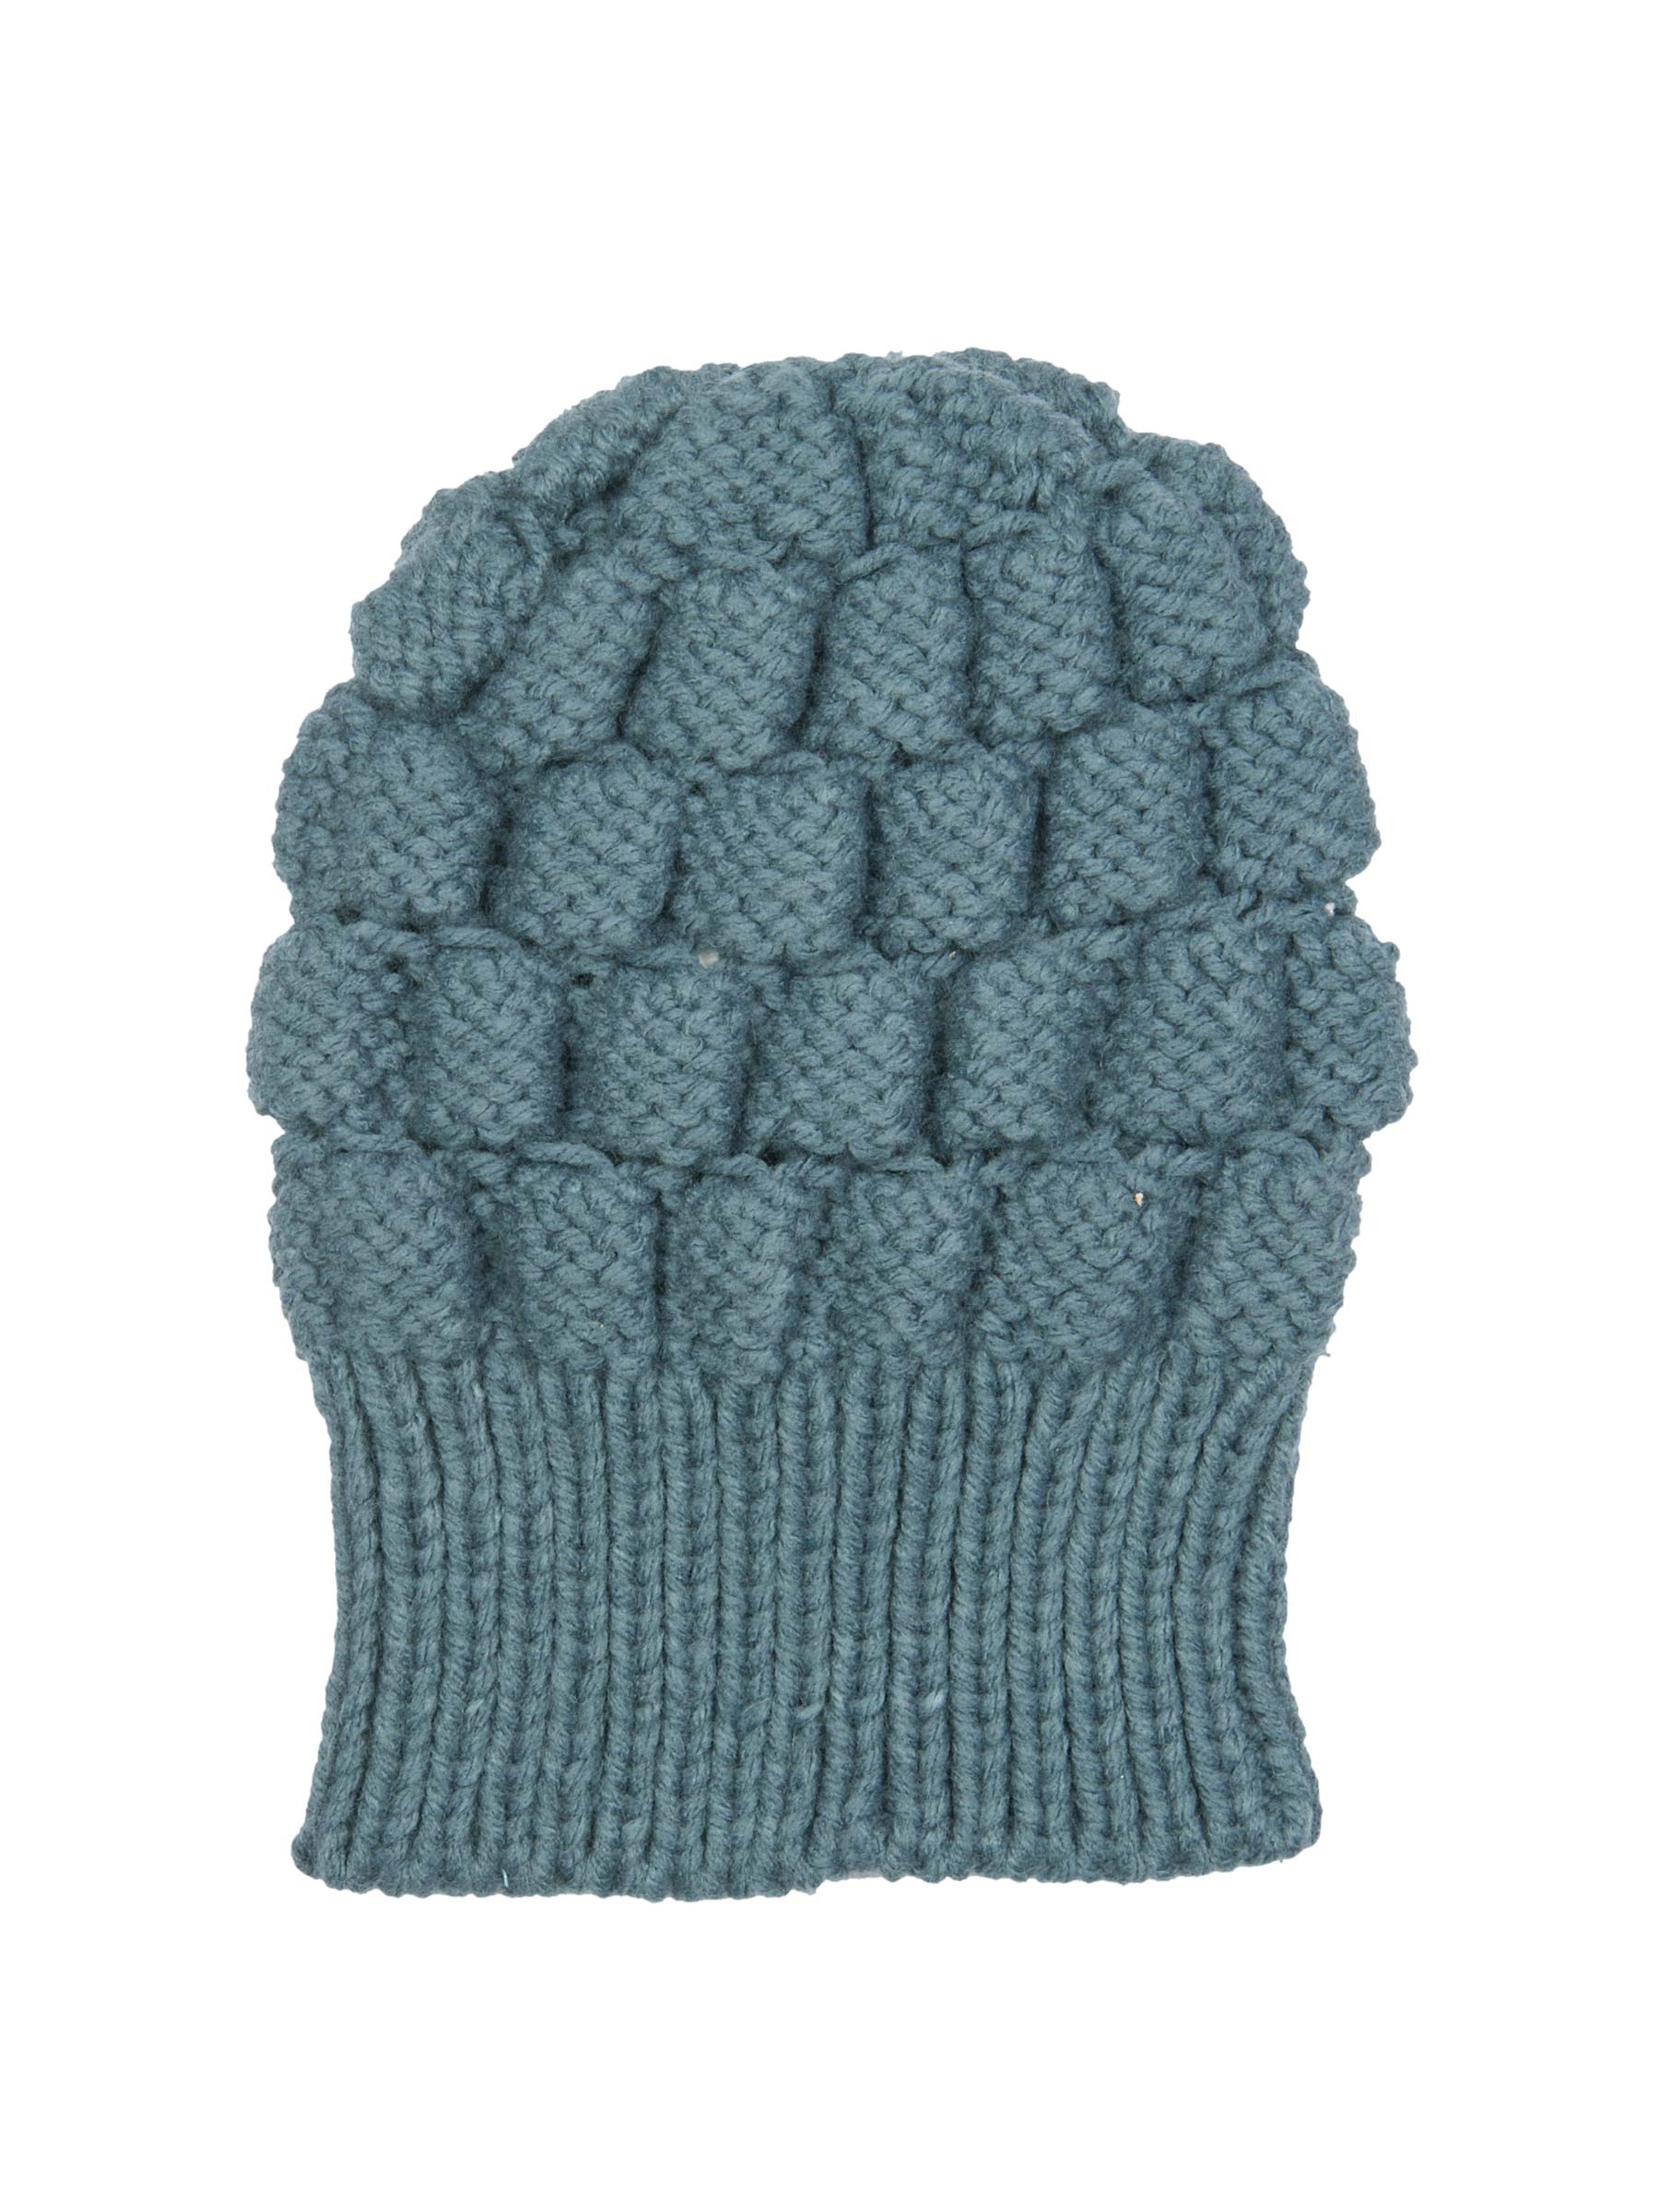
United colors of benetton Women Blue Cap
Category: Accessories / Headwear / Caps
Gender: Women
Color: Blue
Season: Fall 2011
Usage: Casual